Rich Vogler

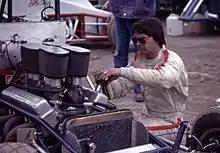
Vogler works on his sprint car in 1986

Richard Frank Vogler (July 26, 1950 – July 21, 1990) was an American champion sprint car and midget car driver. He was nicknamed "Rapid Rich". He competed in the Indianapolis 500 five times, and his best finish was eighth in 1989.